Woman's Exponent

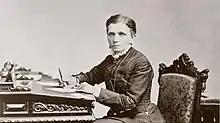
Emmeline B. Wells, second editor of the "Woman's Exponent"

Emmeline B. Wells, who would later become general president of the Relief Society, joined Greene as co-editor in the 1 December 1875 issue. They are both listed as editors on page 100 of vol. 4 no. 13; The two worked together to edit the magazine until Greene decided to take some time for her family in July 1877. She is last listed as editor on page 28 of vol. 6 no. 4; Wells was later joined by her daughter, Annie Wells Cannon, as associate editor, in June 1905. Her name first appears on page 4 of vol. 34 no. 1. Both continued to serve as the publication's editors until it folded.